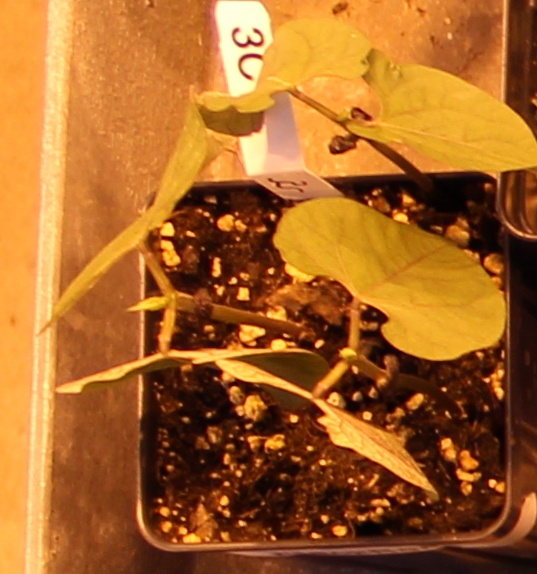
Label: Blackbean